Puebla

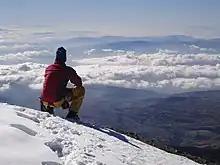
View from the summit of Pico de Orizaba

Natural attractions in the state include the Bosque Mesófilos de la Sierra Madre Oriental in the north of the state, Piedras Encimadas Valley, Izta-Popo Zoquiapan National Park, La Malinche National Park, and the Pico de Orizaba National Park. The best known wilderness area is the Izta-Popo National park, which the state shares with neighboring State of Mexico. It is located only west of the state capital and the two often snow covered volcanoes are easily visible from this area, and important to the state culturally. The park is an area protected by the federal government because of its biological diversity and considered to be the "lungs" of the area due to its forests. Access to the park, especially to the volcanoes themselves is more restricted than in the past due to past ecological damage. Even further restrictions are put into place when the Popocatepetl volcano is active. However, the park has numerous hiking and horse paths in the forests that cover the lower elevations. On the slopes, there are many small caves, which in pre-Hispanic times were often used for ceremonies.